Pont-Aven

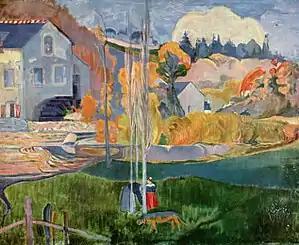
"Watermill in Pont-Aven", by Paul Gauguin, 1894

Pont-Aven is mainly known because of the group of artists who flocked round Émile Bernard and Paul Gauguin, and who were joined in 1888 by Paul Sérusier. They were collectively known as "Pont-Aven School" (French: "École de Pont-Aven", Breton: "Skol Pont-Aven").